Nell Gwyn

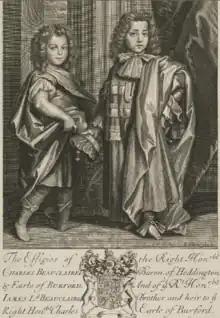
Charles and James Beauclerk, the two sons of Charles II and Nell Gwyn, in a 1679 engraving. Charles is depicted holding a coronet

Though Gwyn was often caricatured as an empty-headed woman, John Dryden said that her greatest attribute was her native wit, and she certainly became a hostess who was able to keep the friendship of Dryden, the playwright Aphra Behn, William Ley, 4th Earl of Marlborough (a lover of hers), John Wilmot, 2nd Earl of Rochester, and the King's other mistresses. She is especially remembered for one particularly apt witticism, which was recounted in the memoirs of the Comte de Gramont, remembering the events of 1681:Nell Gwynn was one day passing through the streets of Oxford, in her coach, when the mob mistaking her for her rival, the Duchess of Portsmouth, commenced hooting and loading her with every opprobrious epithet. Putting her head out of the coach window, "Good people", she said, smiling, "you are mistaken; I am the "Protestant" whore." The "Catholic" whore was the Frenchwoman Louise de Kérouaille, who had been created Duchess of Portsmouth in 1673.